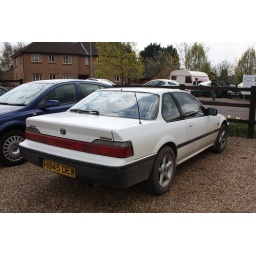
Rare base spec Prelude with grey bumpers in car park.